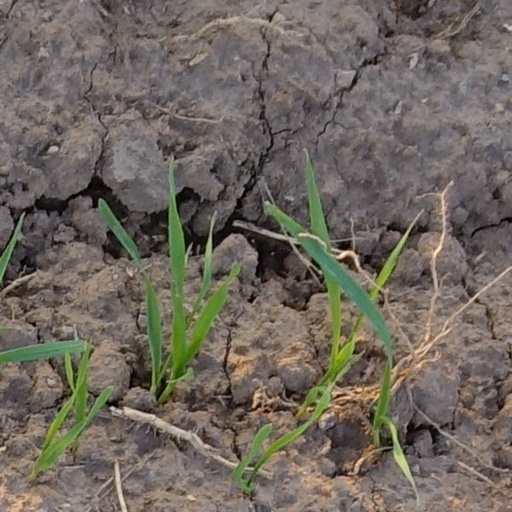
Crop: wheat